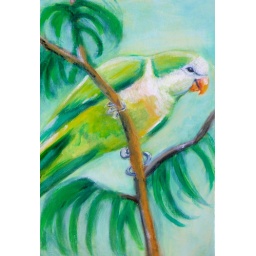
Little green parrot sitting happily in a tree. Paintings available at LaraOlivaArt.etsy.com